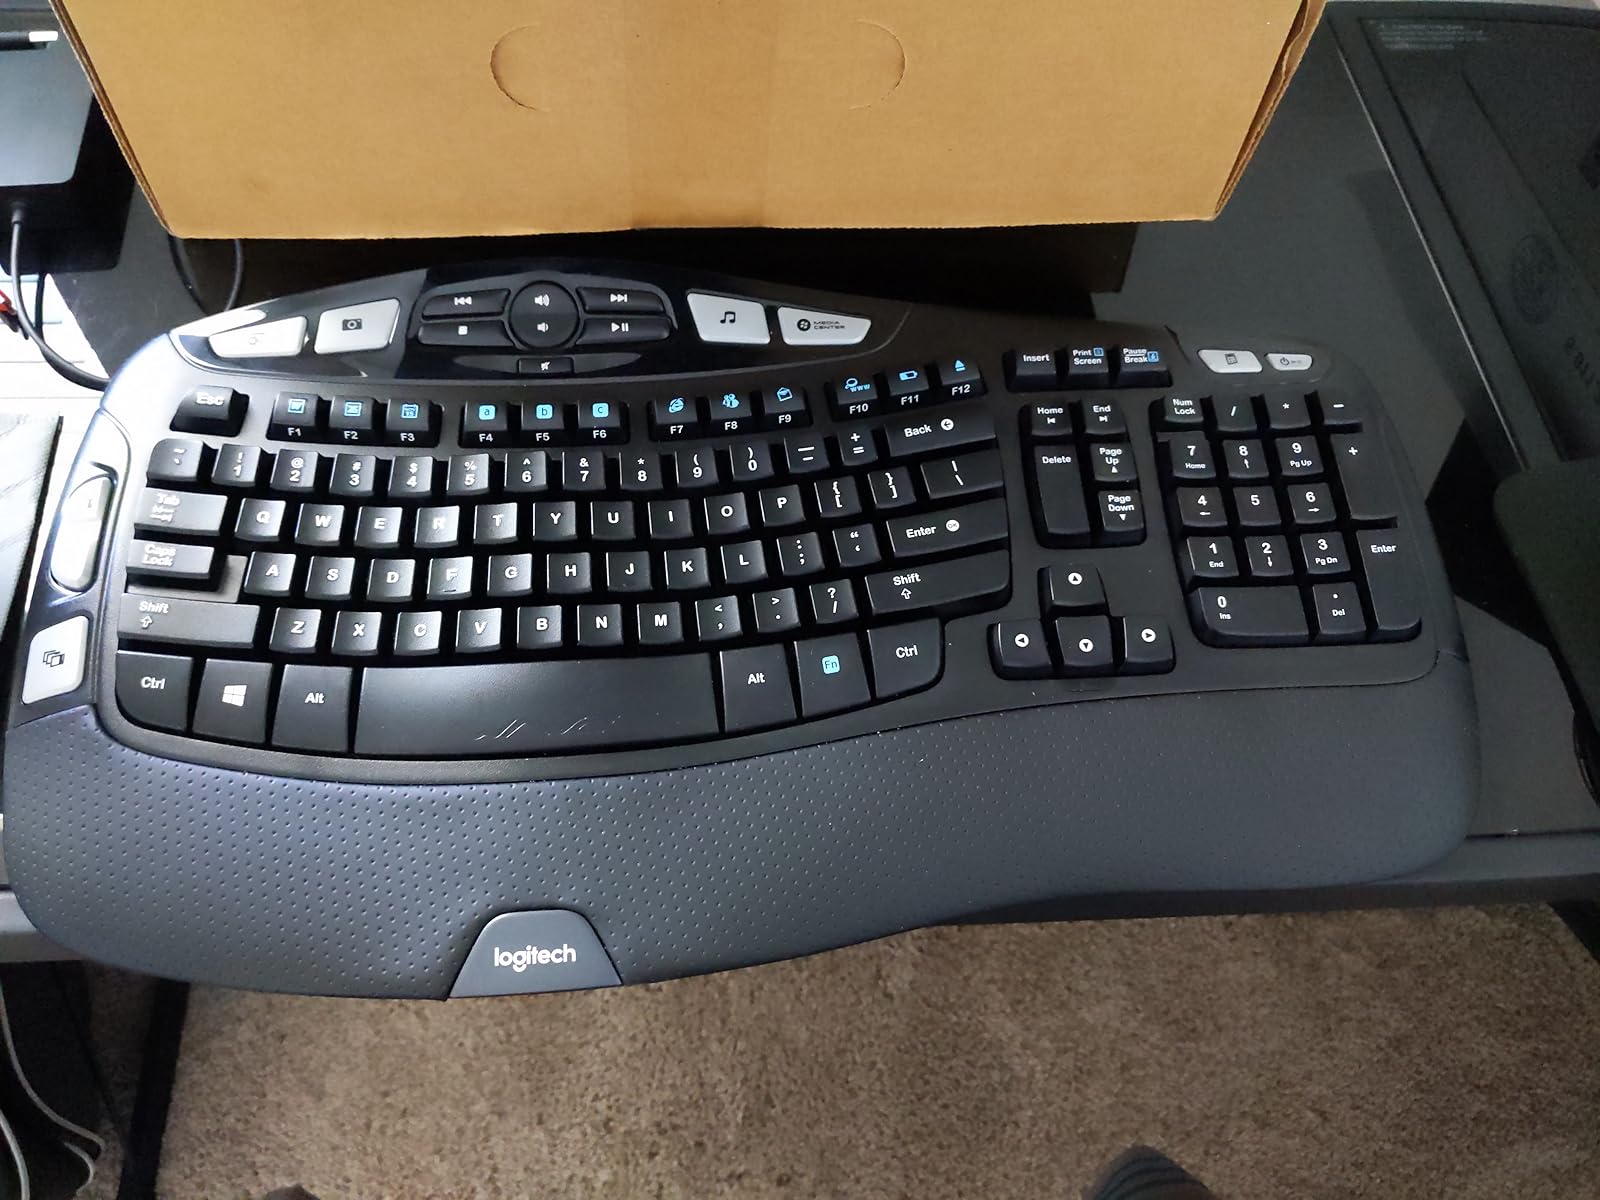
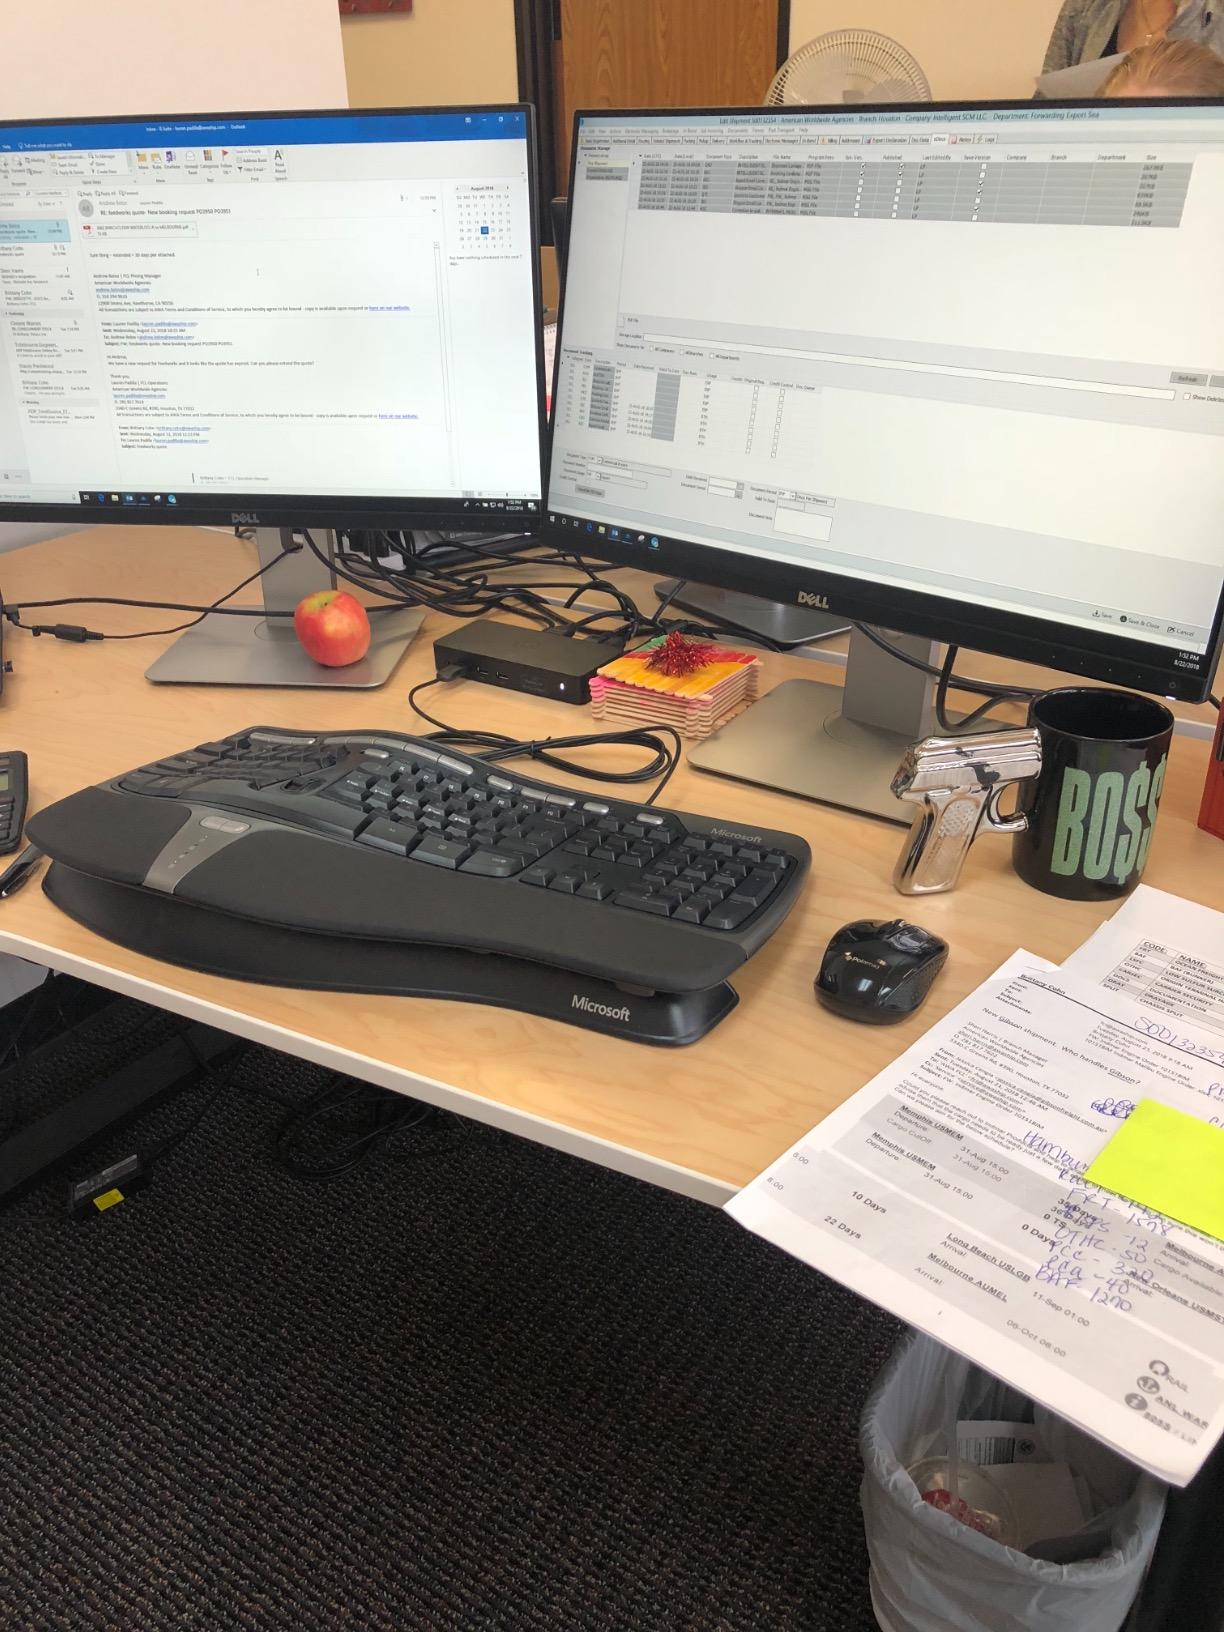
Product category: keyboard
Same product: no